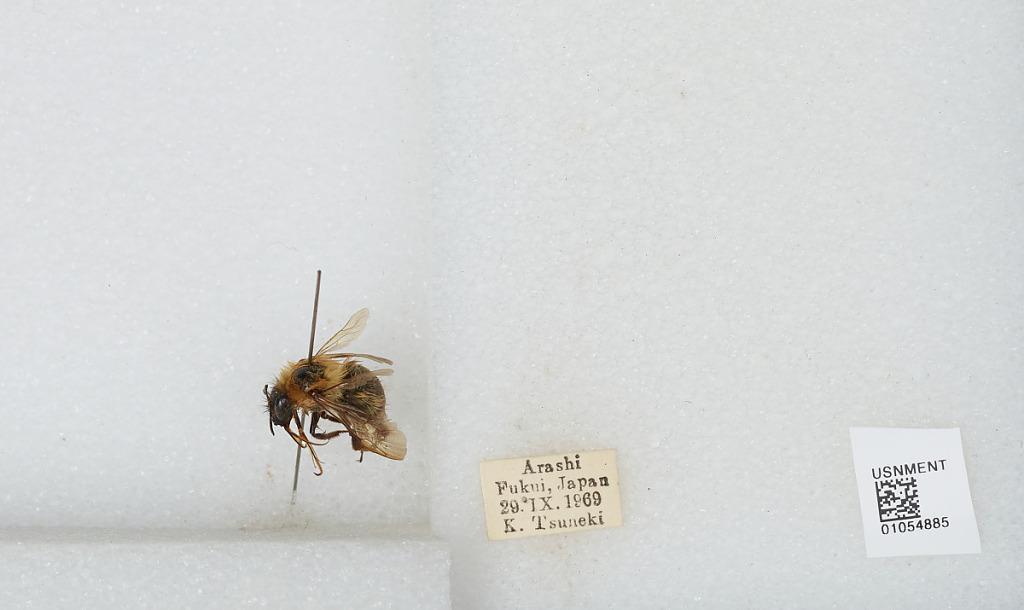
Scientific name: Bombus sp.
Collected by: K. Tsuneki
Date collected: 1969-9-29
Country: Japan
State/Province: Fukui
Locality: Arashi